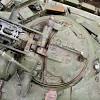
Label: Tank